Mark Sanford (basketball)

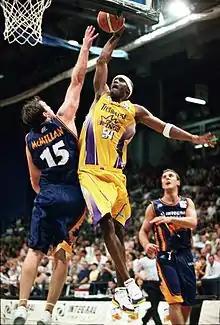

Eumarkjah Tywan "Mark" Sanford (born February 7, 1976), is a retired American professional basketball player. He now owns a Mega Allstate Insurance Agency in Silicon Valley, CA.